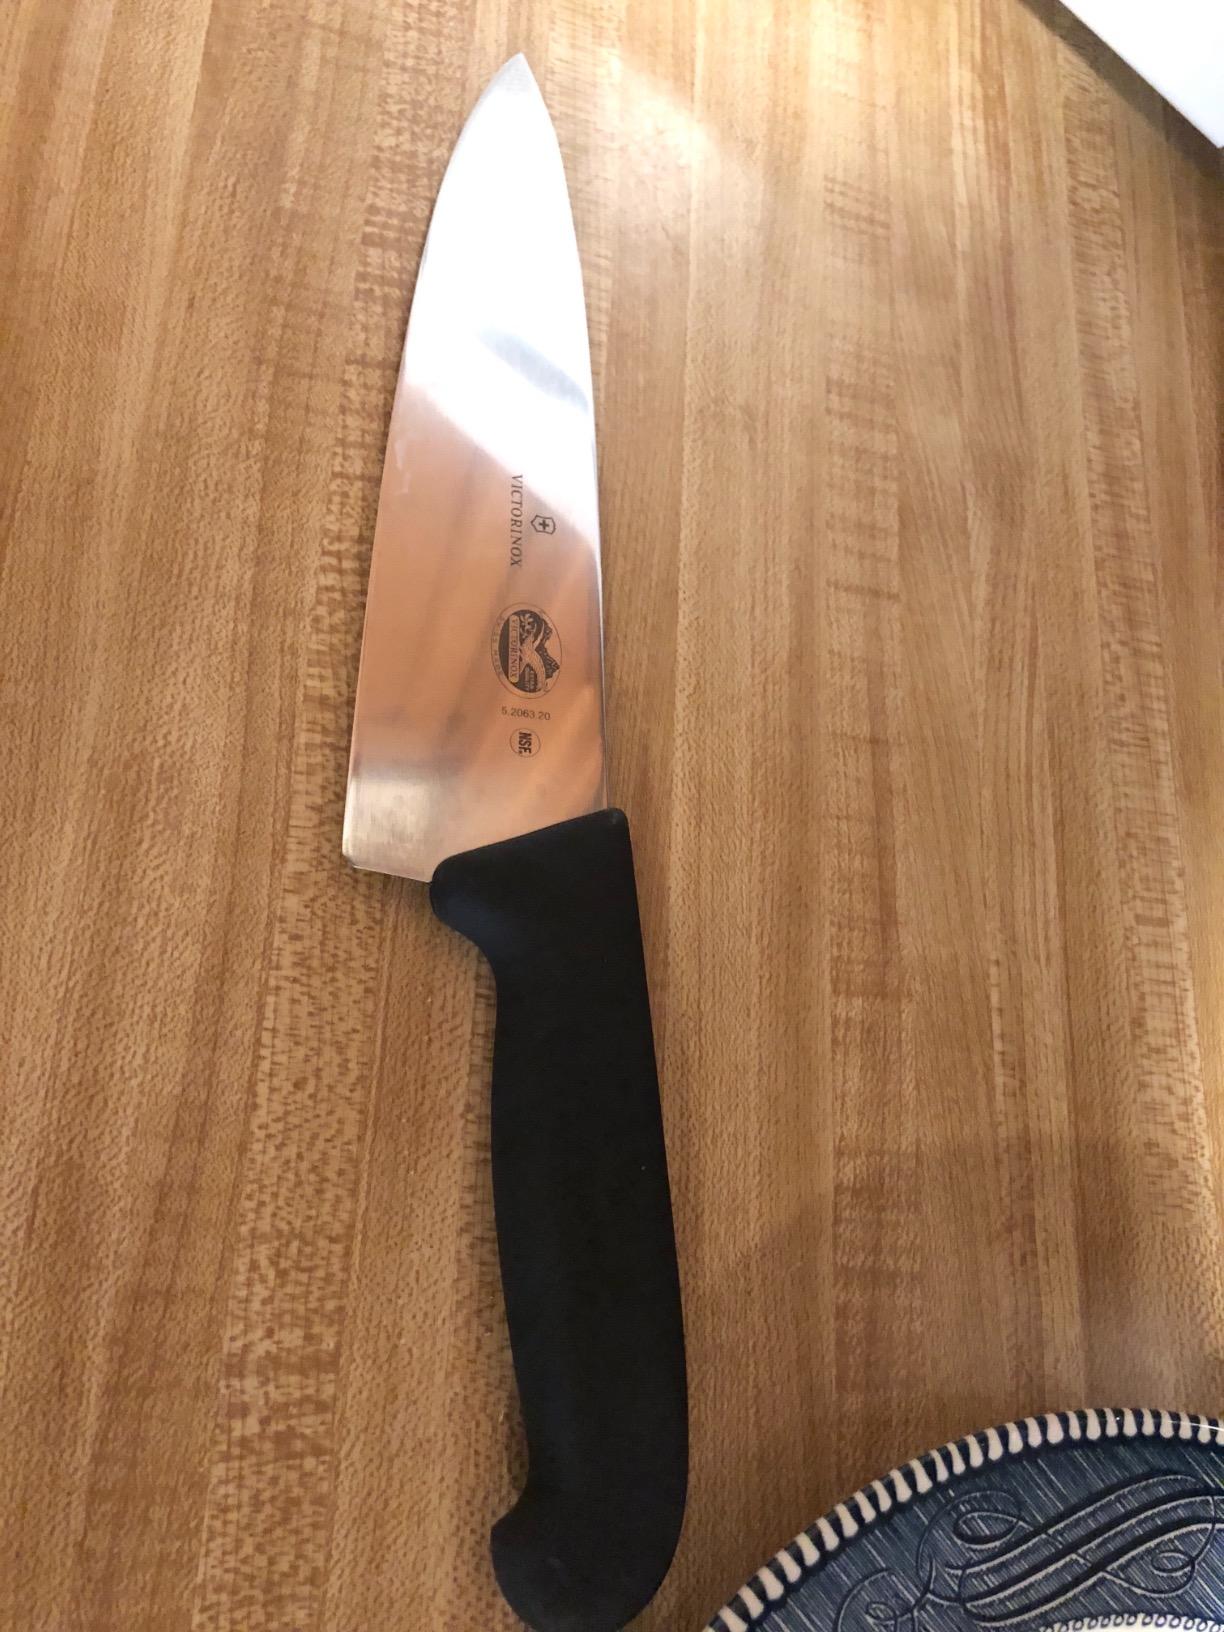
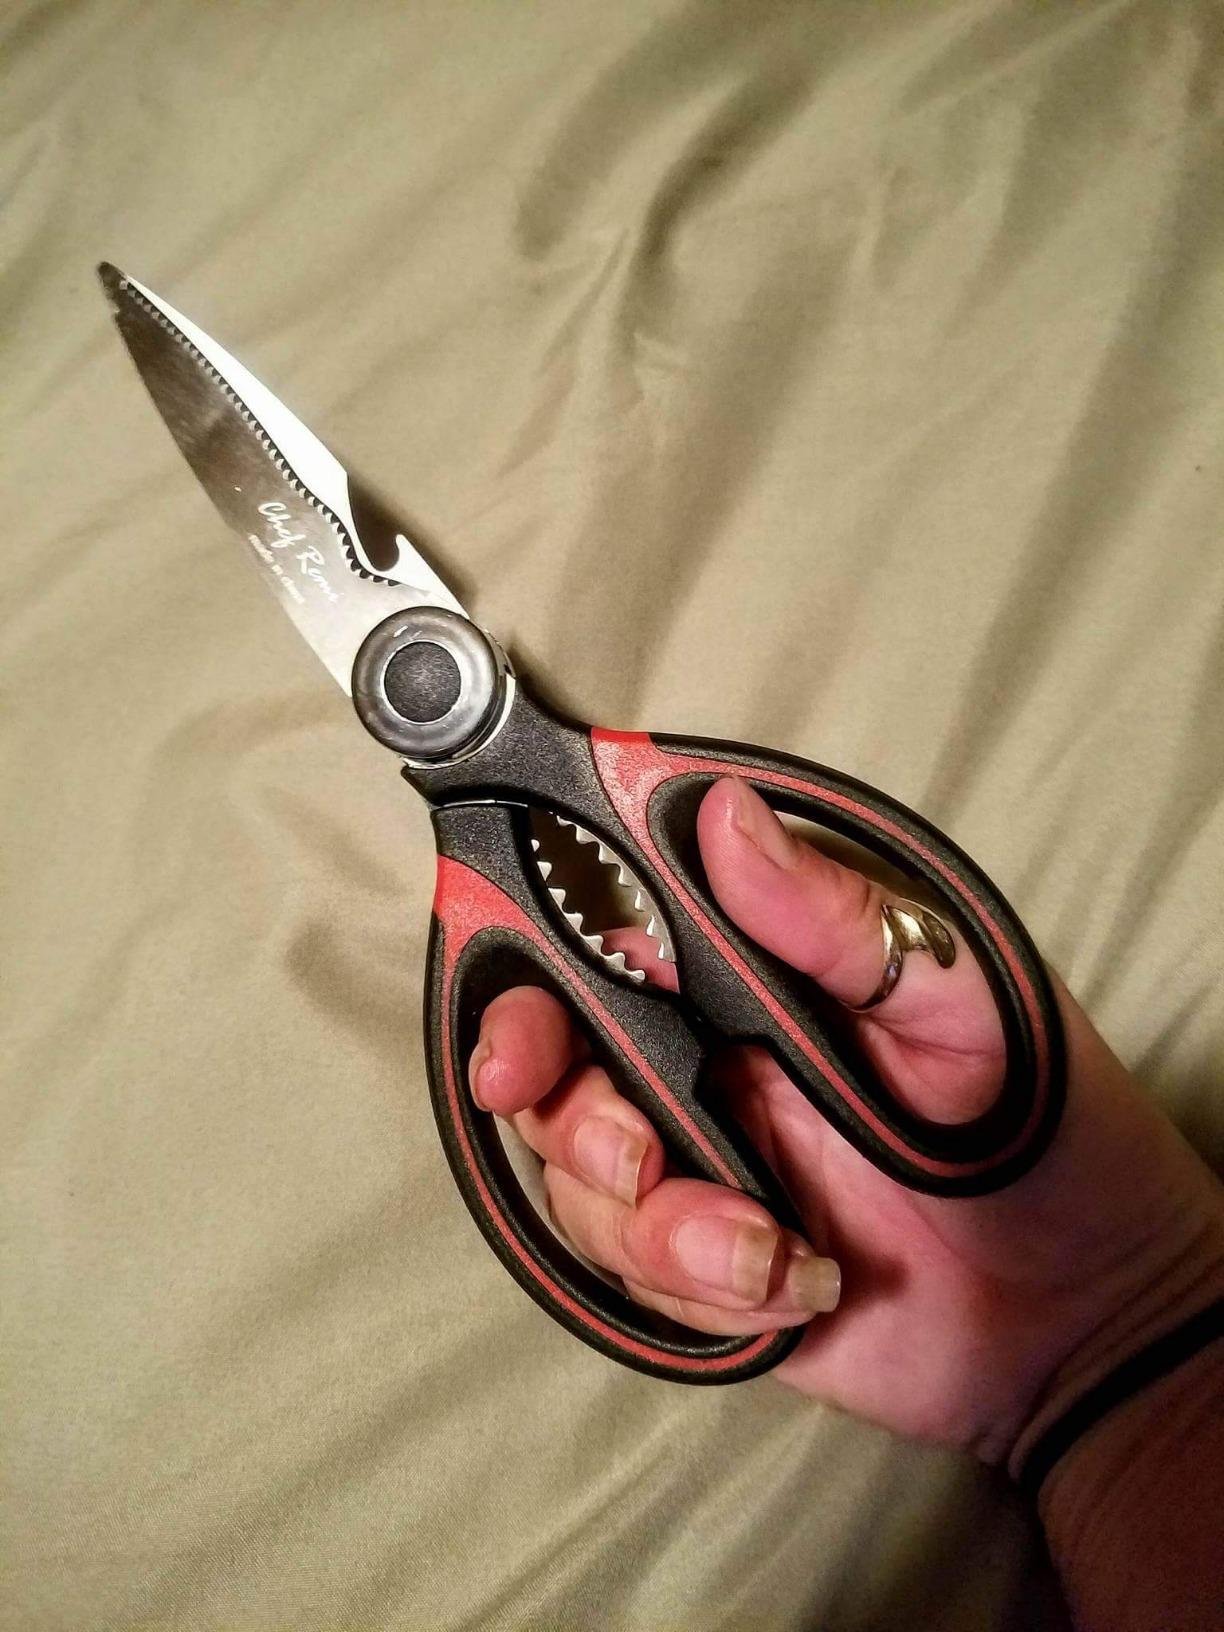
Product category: items_knife
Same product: no